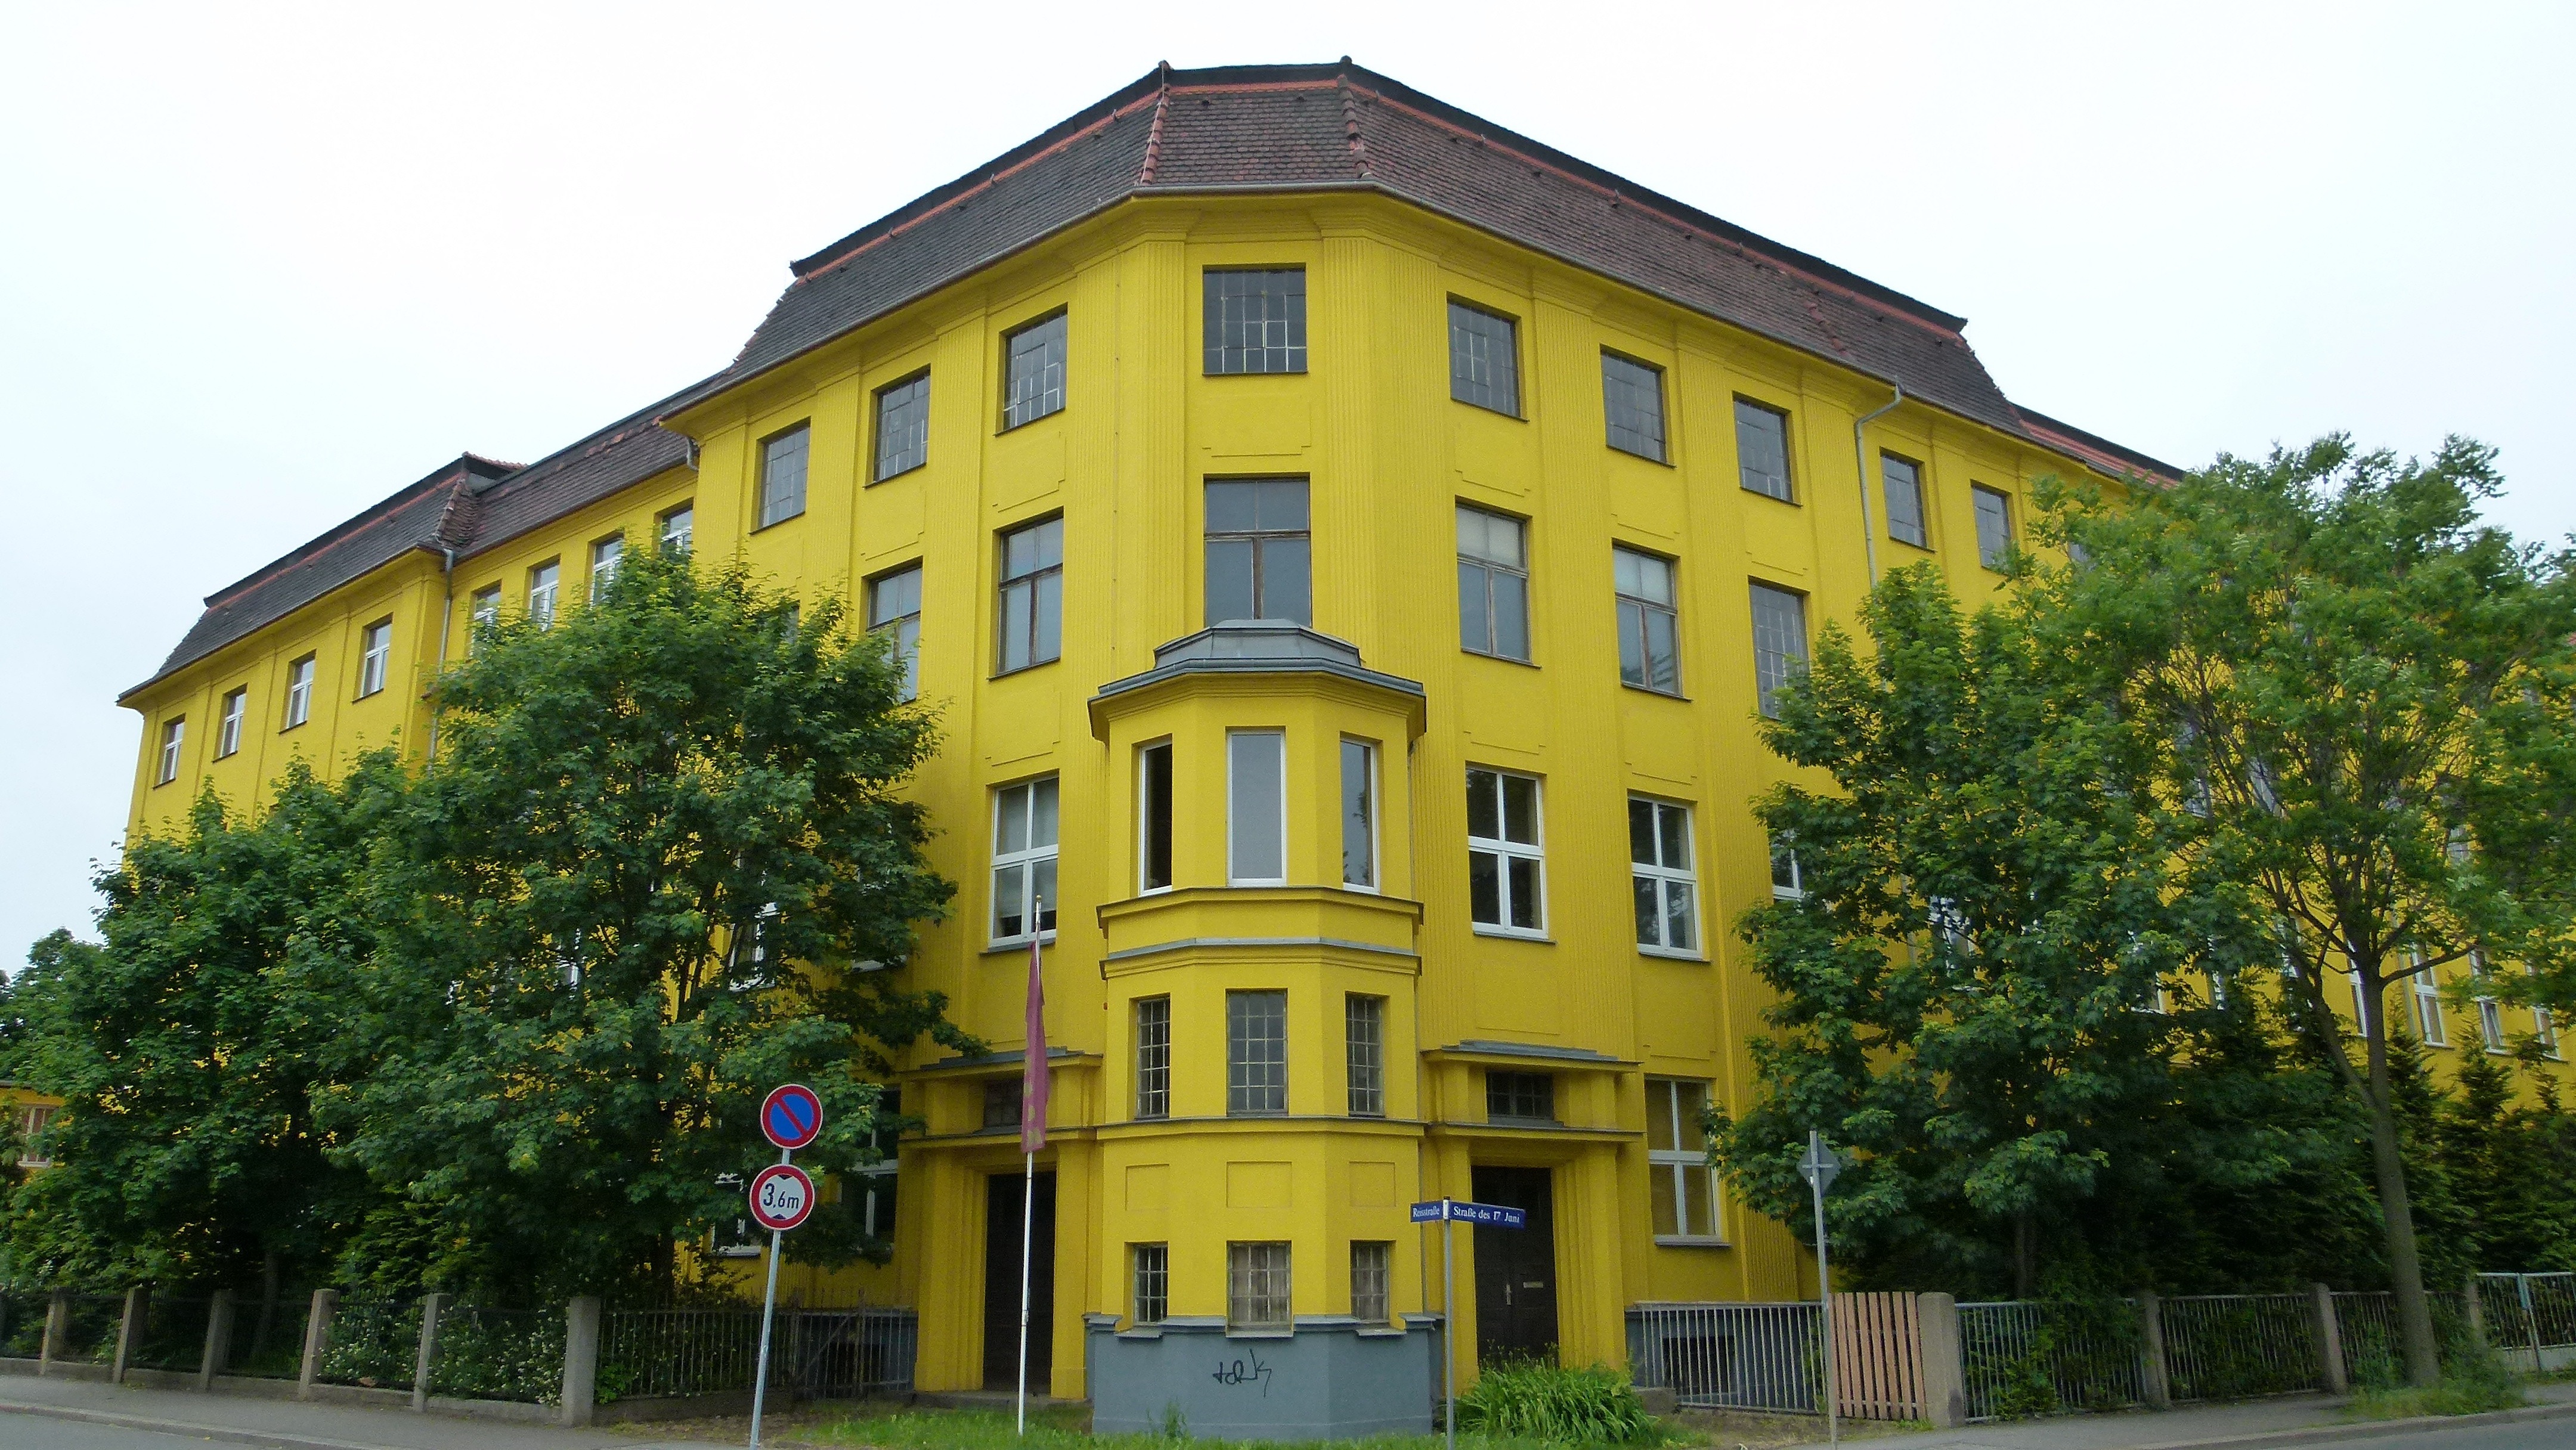
architecture, sky, mansion, house, building, city, home, urban, facade, property, yellow, apartment, trees, outside, clouds, germany, school, campus, estate, dresden, cities, condominium, neighbourhood, real estate, stately home, residential area